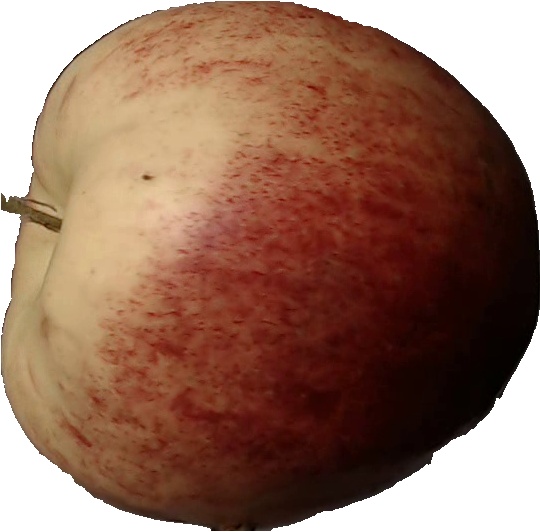
Label: apple_red_3